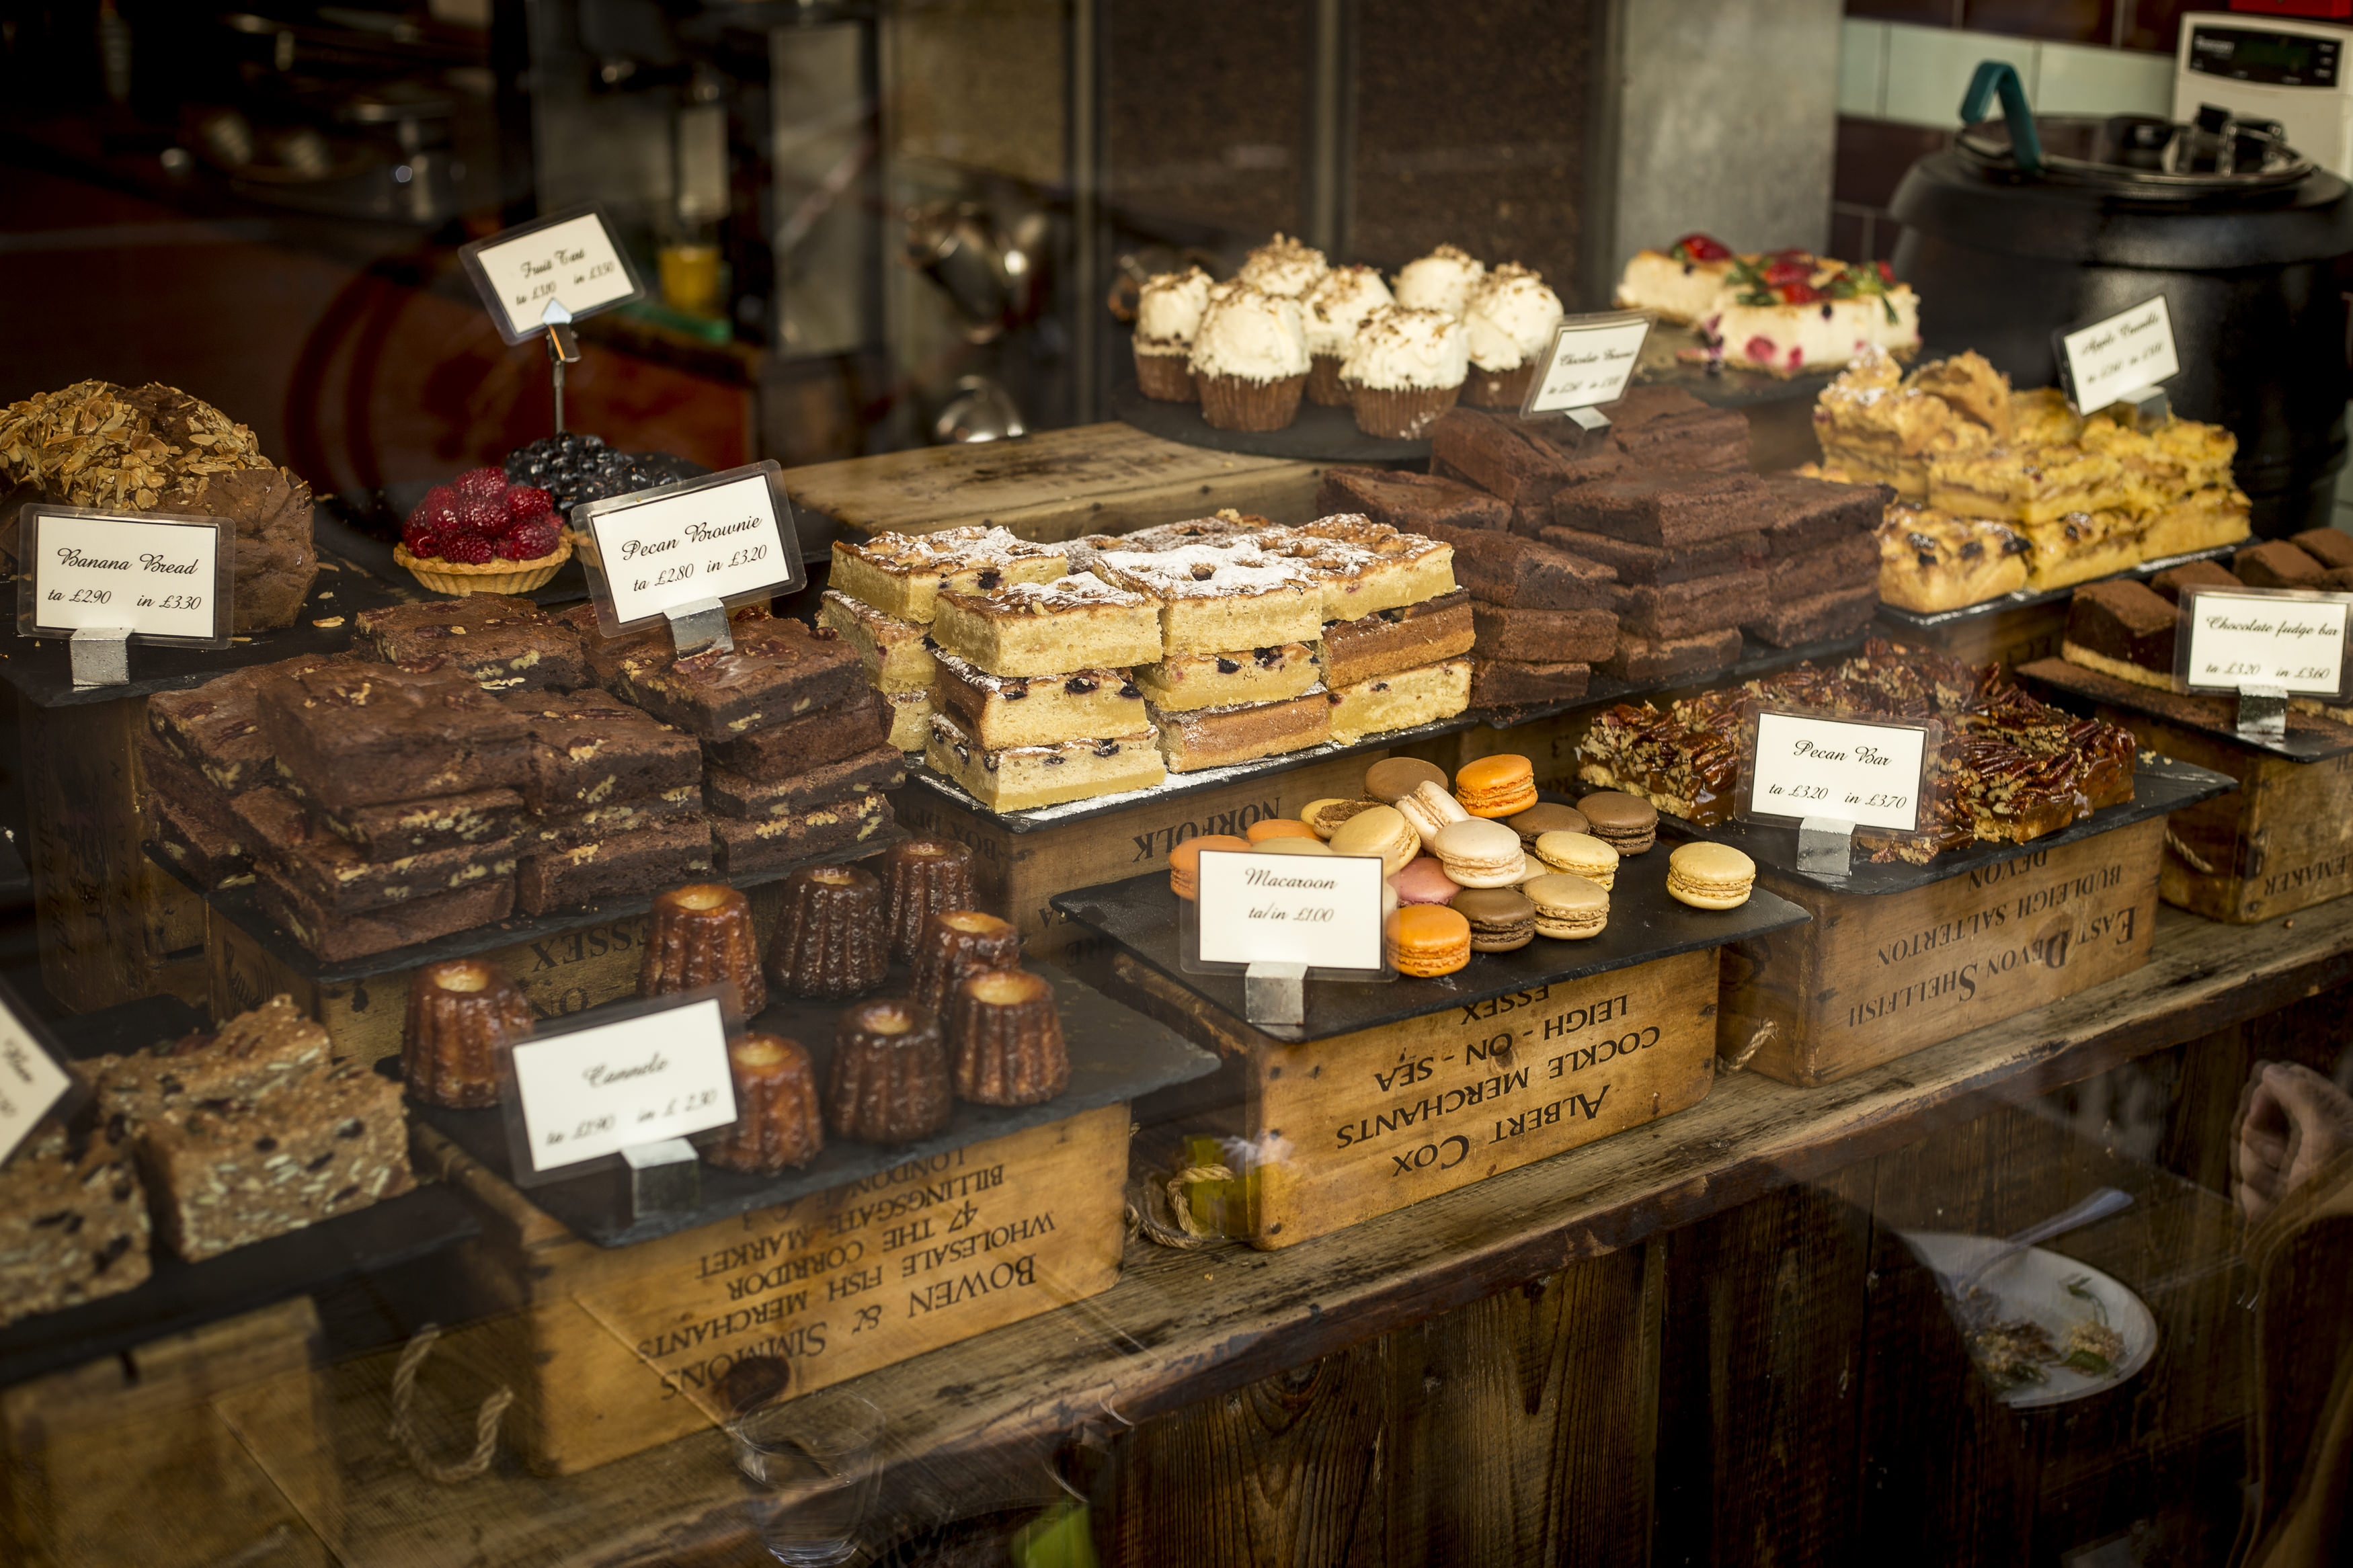
city, shop, store, food, market, bakery, public space, pastries, sweets, stall, grocery store, desserts, human settlement